Welsh 3000s

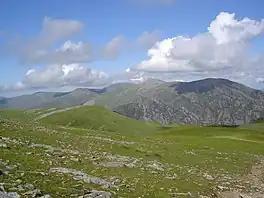

The Welsh 3000s are the 15 Welsh Munros. These are mountains in Wales that are over . Geographically they fall within three ranges (the Snowdon Massif, the Glyderau, and the Carneddau), but close enough to make it possible to reach all 15 summits within 24 hours, a challenge known as the "Welsh 3000s challenge".